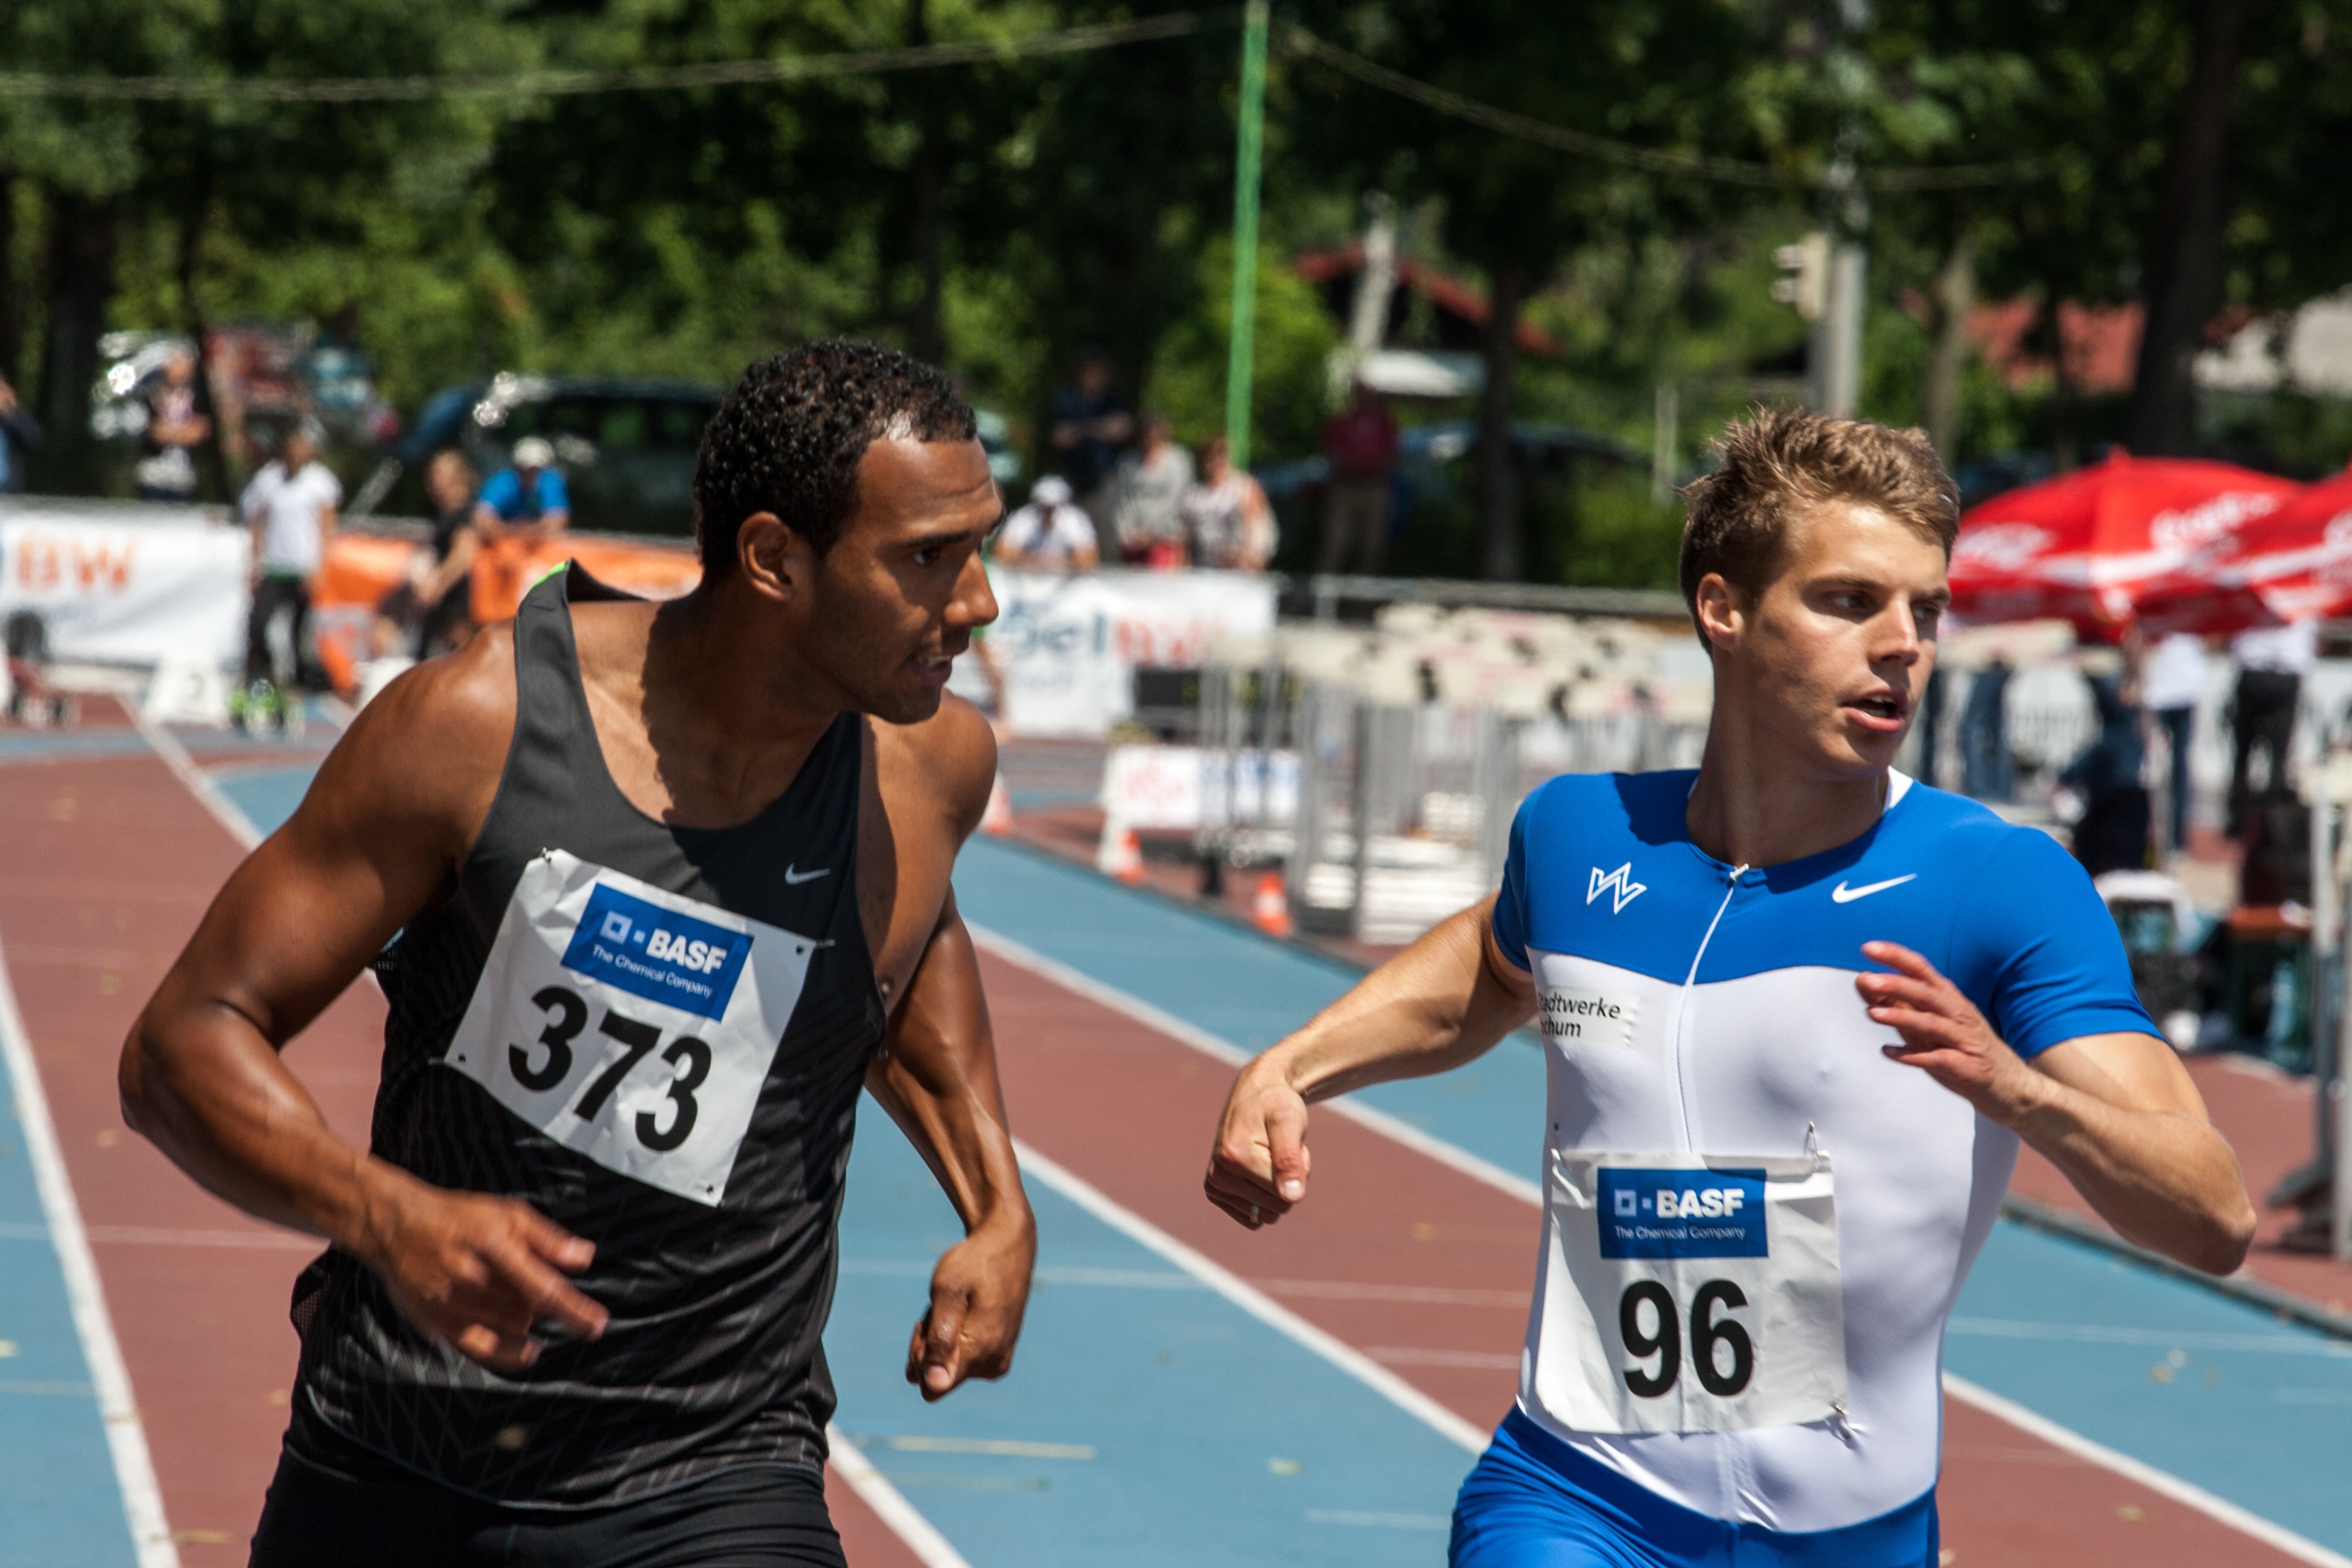
sport, running, run, sports, endurance, athletics, sprint, triathlon, physical exercise, junior gala mannheim, human action, endurance sports, duathlon, track and field athletics, long distance running, heptathlon, middle distance running, 800 metres, 4 100 metres relay